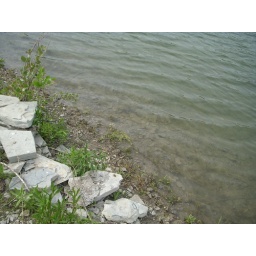
This picture was easy-I just took a picture of the shore where we get into the lake by our rock &amp;quot;bench&amp;quot;.